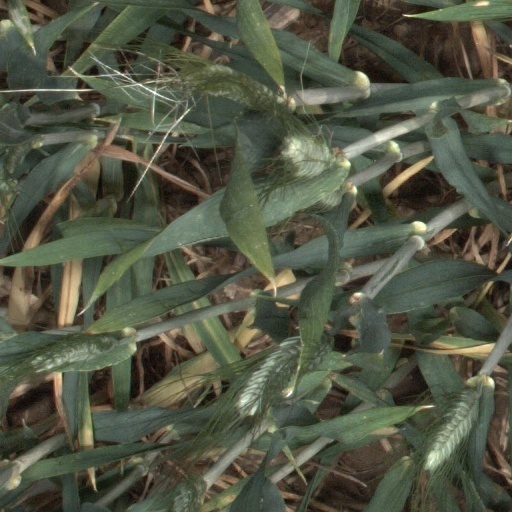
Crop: wheat